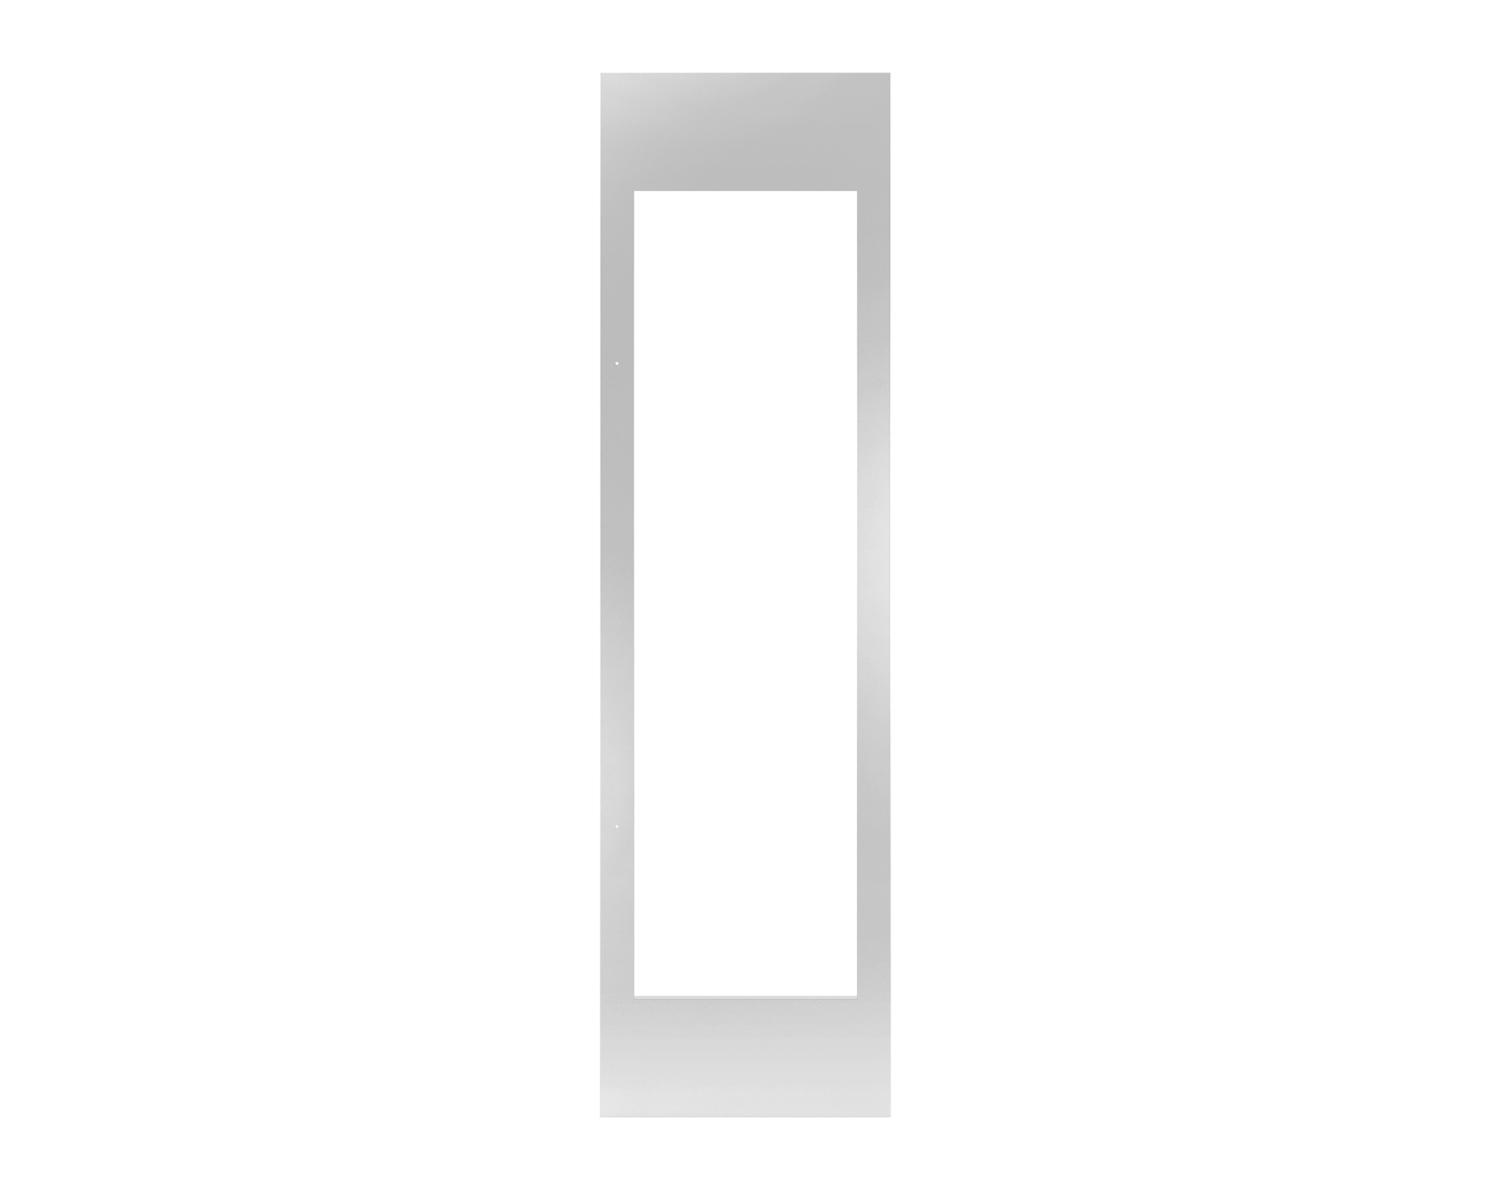
24" Stainless Steel Door Panel Kit Stainless Steel
(P)Stainless steel door panel for 24 inch Wine Column REF24WCBPNV.(/P)
Brand: BERTAZZONI
Category: Furniture > Cabinets & Storage > Kitchen Cabinets > Single Door Kitchen Cabinets